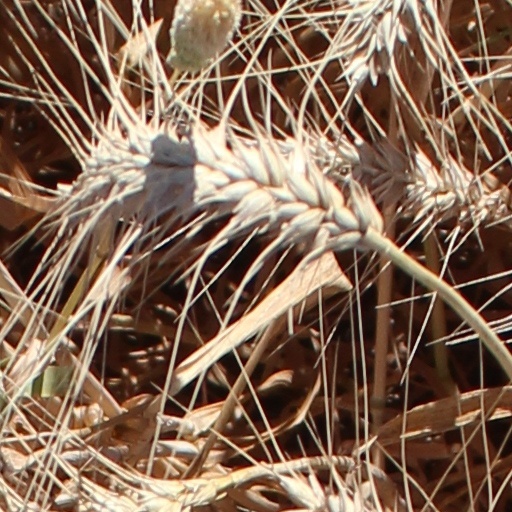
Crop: wheat